Texas Gulf Coast

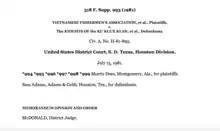
The first page of, "Vietnamese Fishermen's Association V Knights of the Ku Klux Klan" in 1982

In the early nineteenth century, Jean Lafitte and Pierre Lafitte, kinship of french basque and sea-going privateers, managed a modest metal forging establishment known as the Lafitte's Blacksmith Shop in the New Orleans French Quarter.